Brown eared pheasant

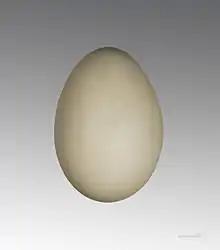
"Crossoptilon mantchuricum"

The brown eared pheasant (Crossoptilon mantchuricum) is a large, 96– to 100-cm-long, dark brown pheasant endemic to the mountain forests of northeastern China (Shanxi and nearby provinces). The species was first described by Robert Swinhoe in 1863. It has stiff white ear coverts behind the eyes, which look like a moustache. The crown is black with red bare facial skin and its tail of 22 elongated, white feathers is curved, loose and dark-tipped. Both sexes are similar in plumage.